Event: Ecuador Earthquake
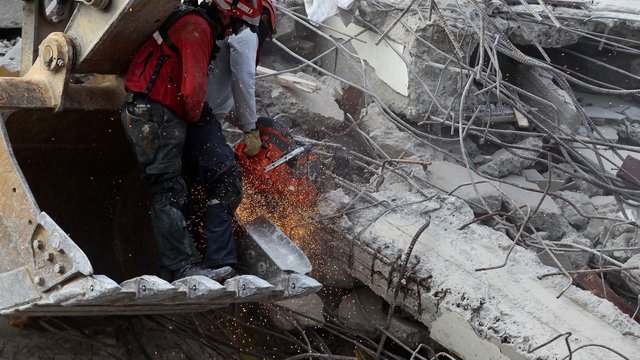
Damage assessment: damage